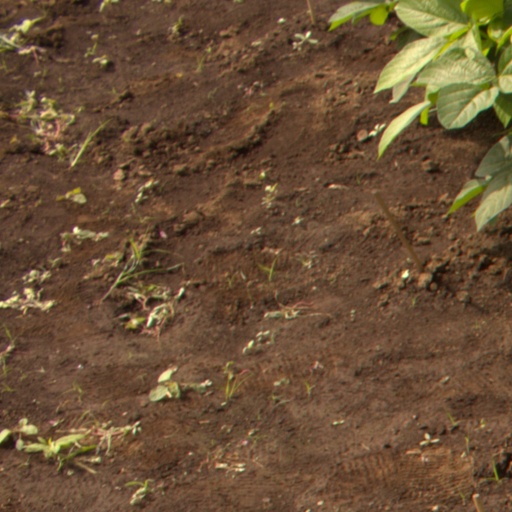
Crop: soybean